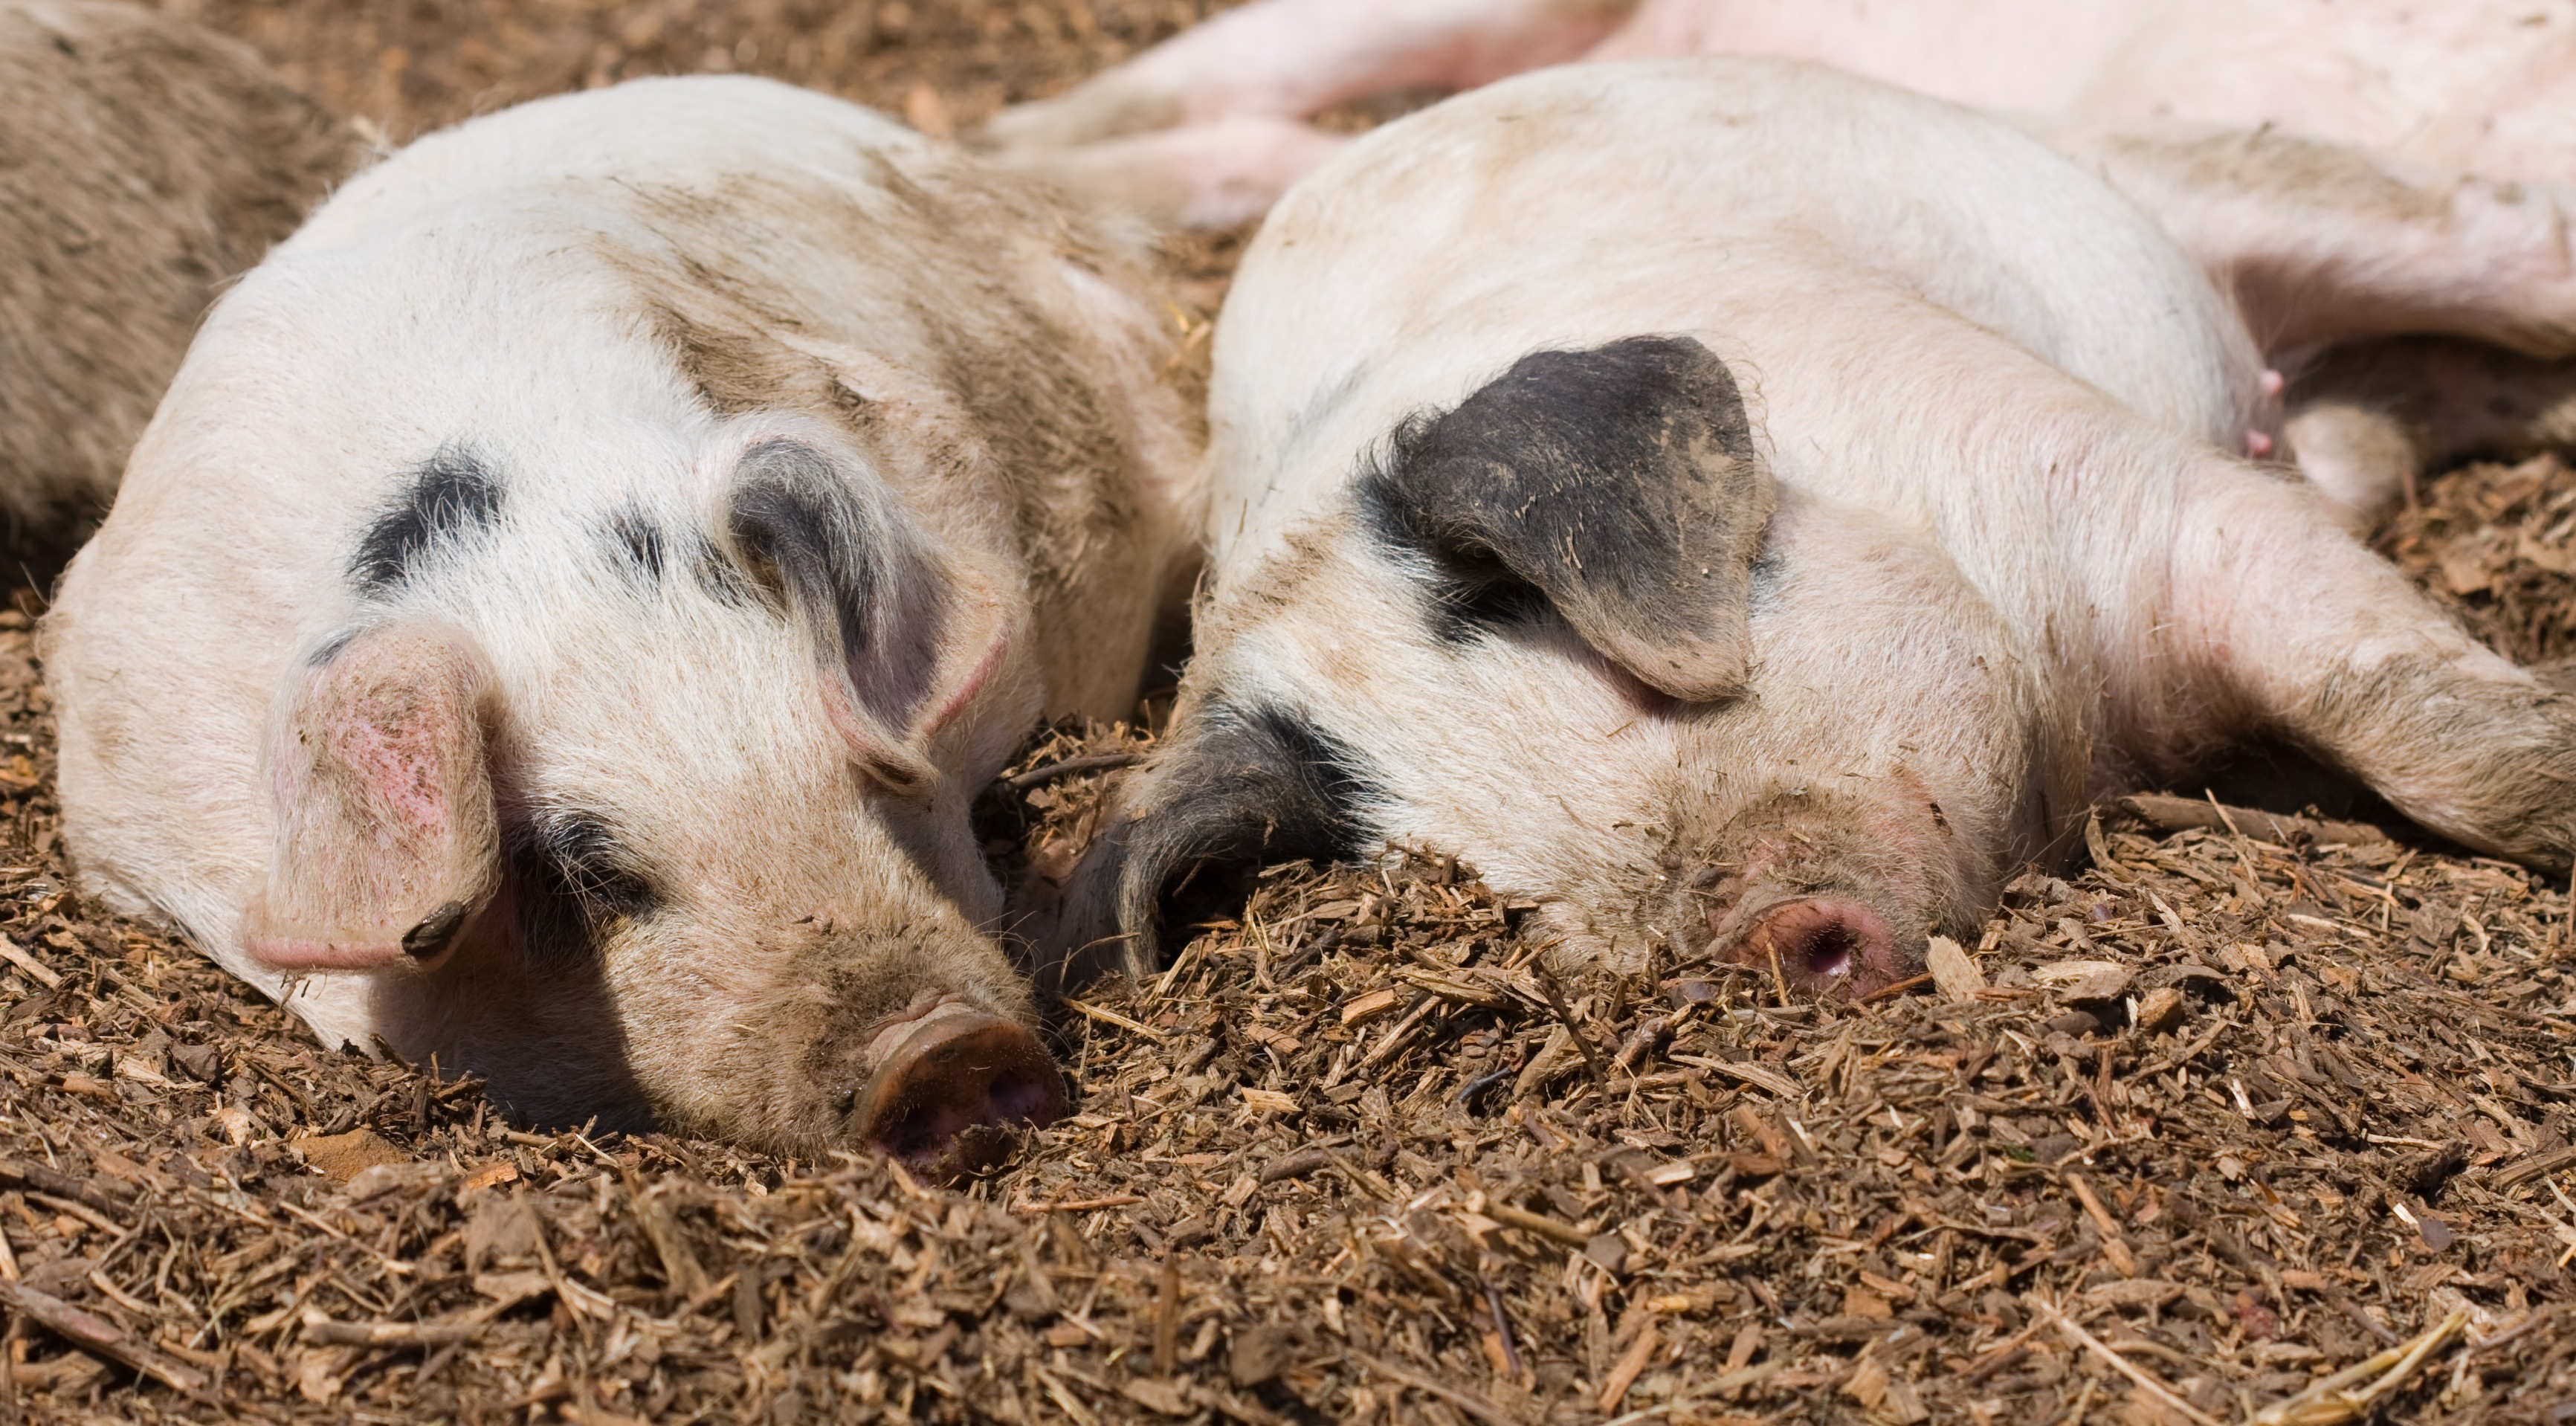
nature, animal, cute, photo, sleeping, mammal, baby, close up, piglet, snout, animals, pigs, piglets, farm animal, vertebrate, details, pig, resting, piggy, domestic pig, street dog, pig like mammal